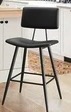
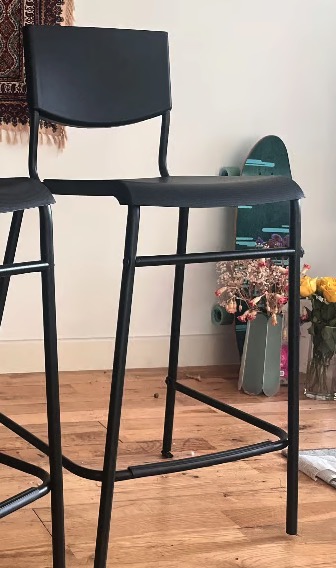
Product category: stool
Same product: no